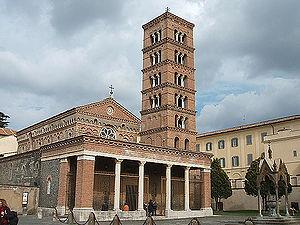
Les monuments nationaux italiens sont des sites ou des zones que l’État italien considèrent comme ayant des caractéristiques particulières et les placer en tant que points de symboles de référence à la communauté nationale.
La cathédrale de Grottaferrata est une église catholique romaine de Grottaferrata, en Italie. Il s'agit de la cathédrale de l'abbaye territoriale de Sainte Marie de Grottaferrata.
L'abbaye territoriale Sainte-Marie de Grottaferrata est une église particulière de l'Église catholique en Italie. Son siège est le monastère exarchique catholique de rite byzantin sis à Grottaferrata, près de Frascati, dans le Latium. Fondé par Saint Nil en 1004, le monastère suit la règle de saint Basile.